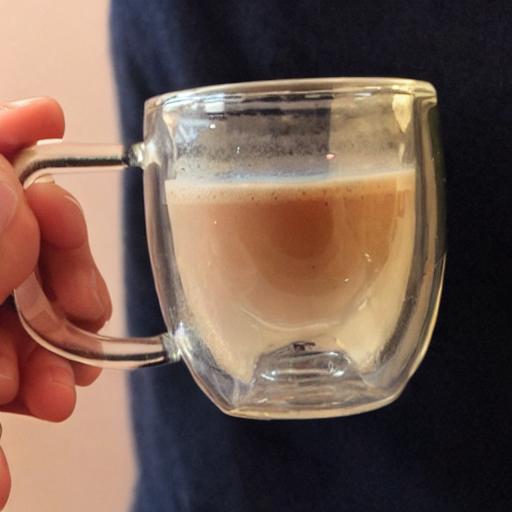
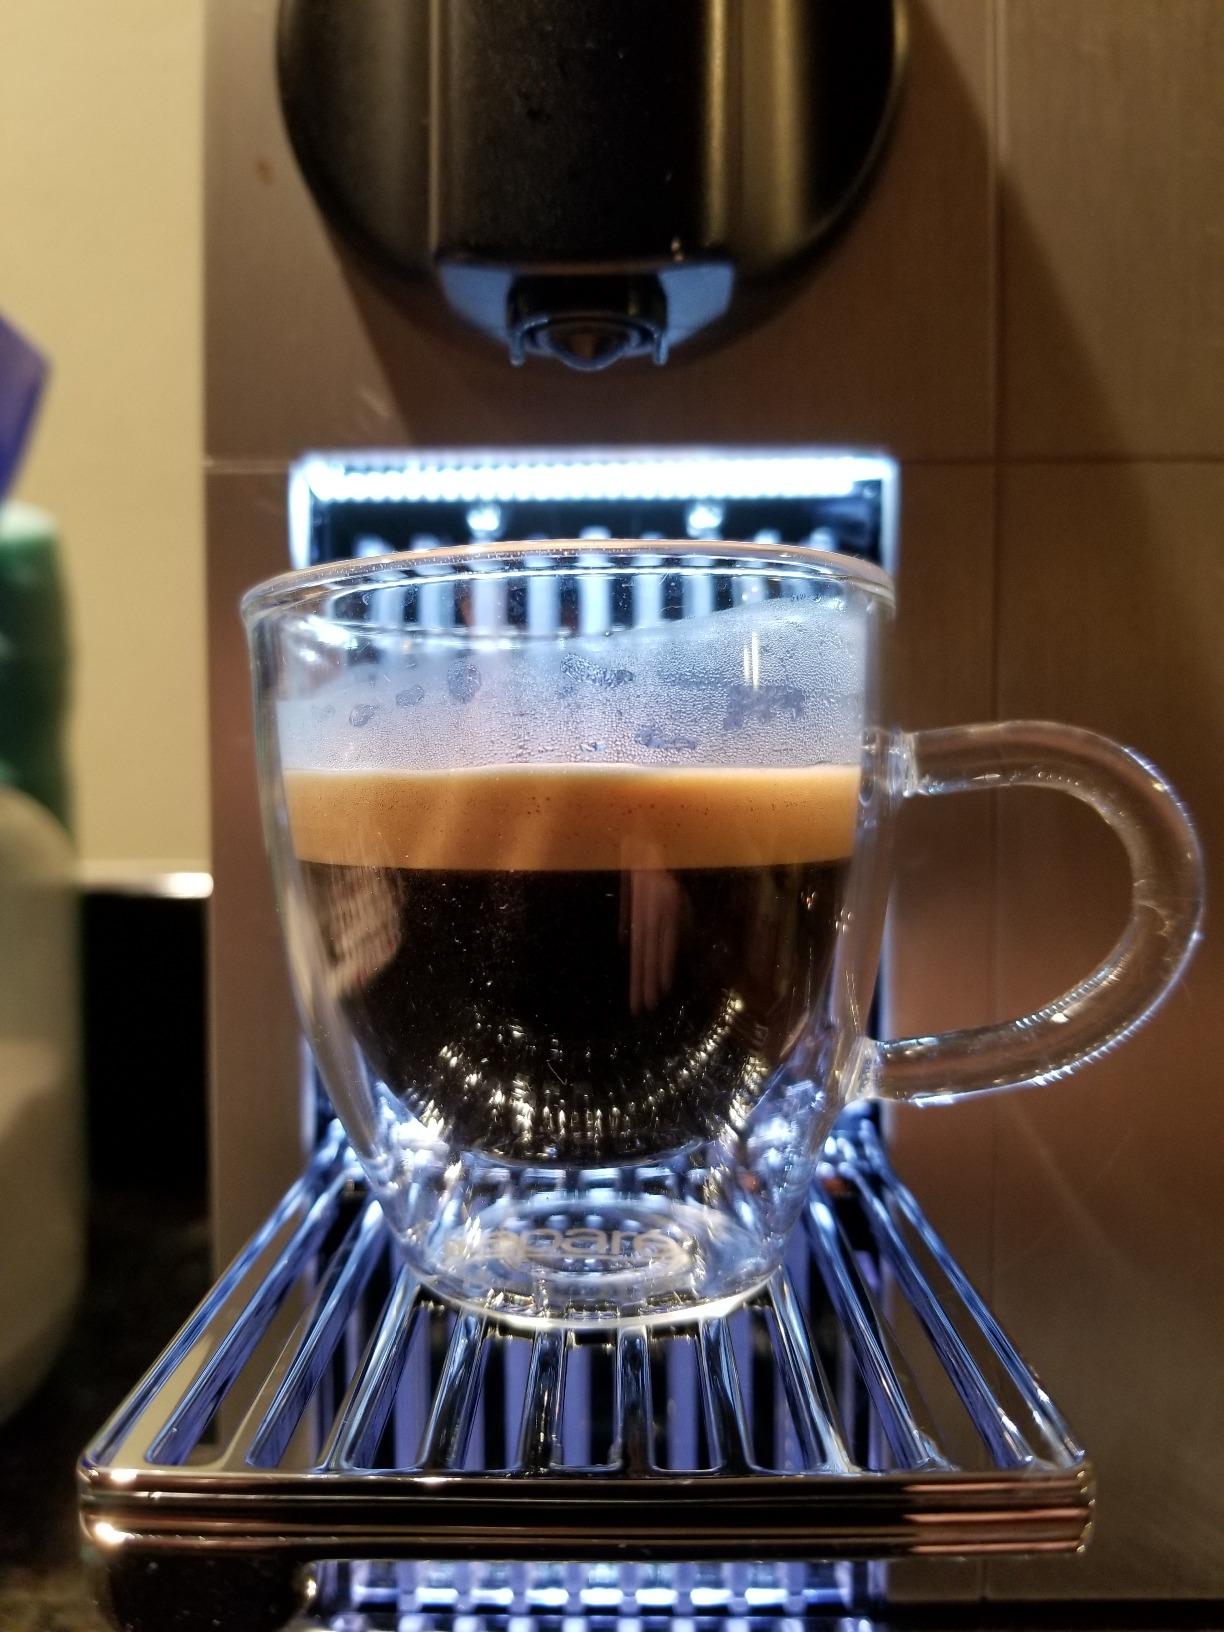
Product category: items_mug
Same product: no